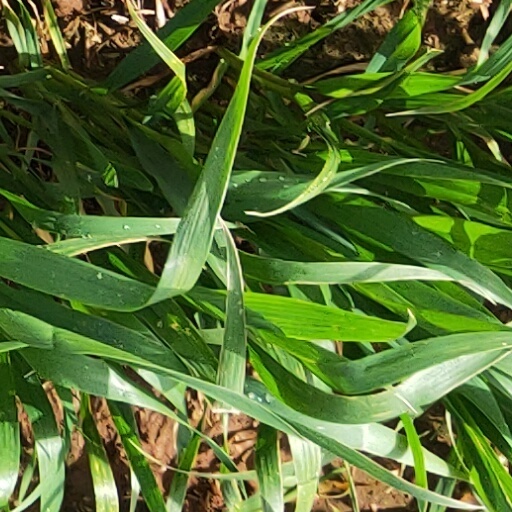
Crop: wheat